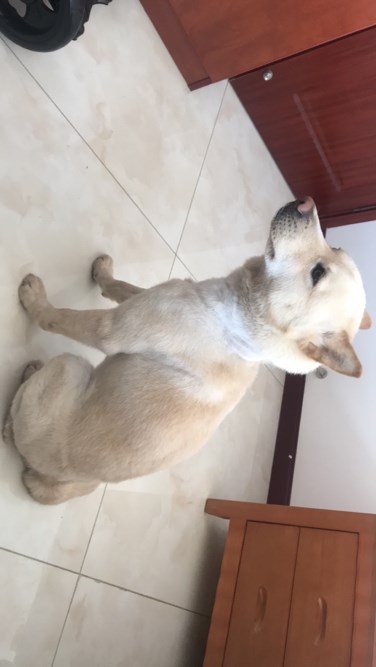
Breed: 3336-n000121-chinese_rural_dog